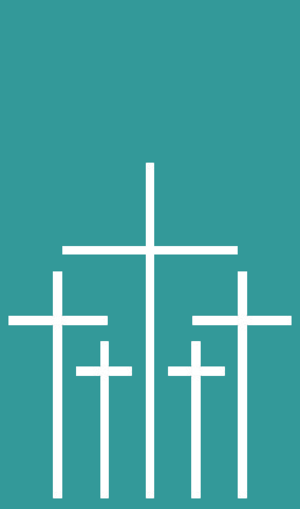
Le Volksbund Deutsche Kriegsgräberfürsorge e. V., Service pour l’entretien des sépultures militaires allemandes, est une association de droit allemand, à visée humanitaire, reconnue d'utilité publique, fondée le 16 décembre 1919. L'association veille à l’entretien des sépultures militaires allemandes de la Première Guerre mondiale et la Seconde Guerre mondiale dans 46 pays. Son siège se situe à Cassel. L'antenne française se trouve à Metz, en Lorraine, depuis 1991.